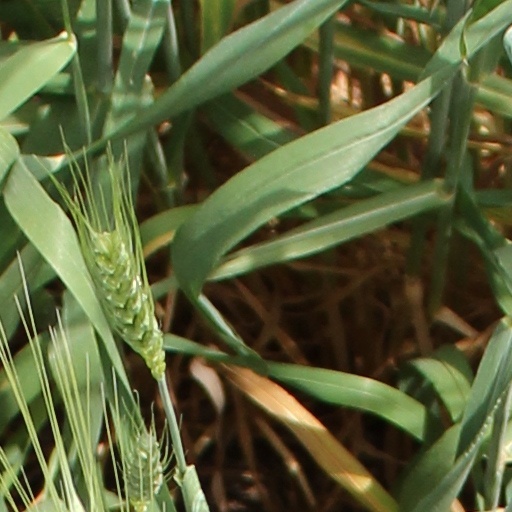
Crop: wheat